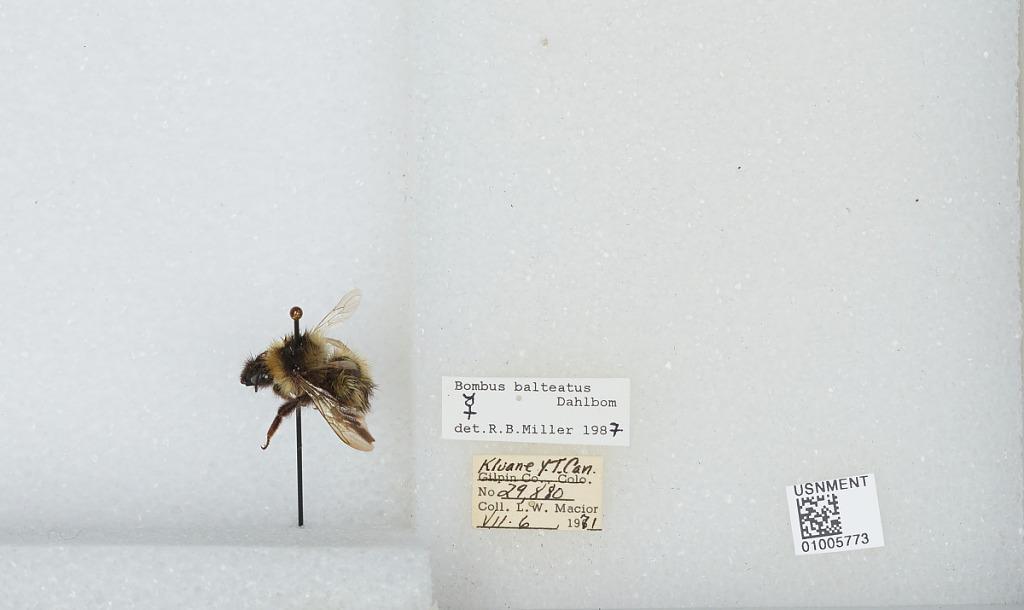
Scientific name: Bombus (Alpinobombus) balteatus Dahlbom
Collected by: L. Macior
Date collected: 1971-7-6
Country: Canada
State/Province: Yukon Territory
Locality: Kluane
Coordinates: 60.75, -139.5
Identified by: Miller, R. B.